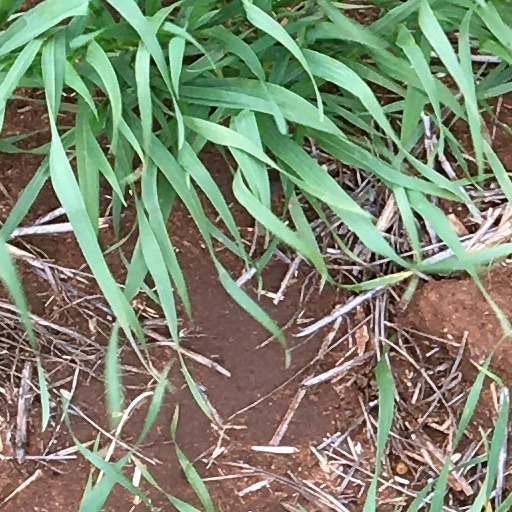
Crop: wheat